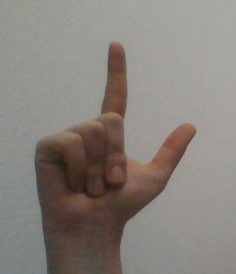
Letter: laam